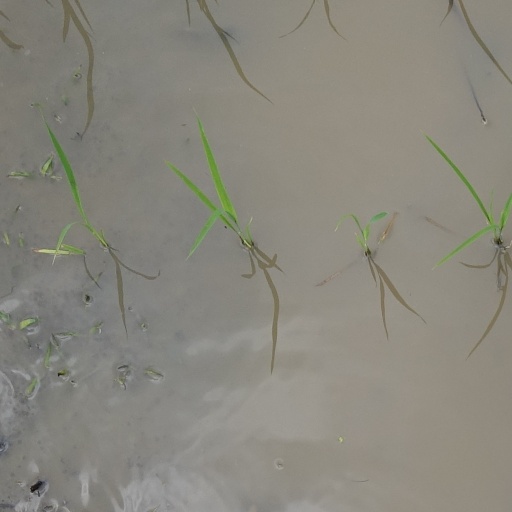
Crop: rice